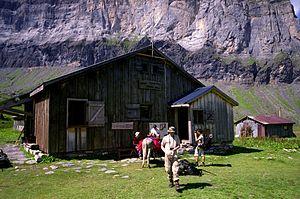
Le refuge Alfred Wills est un refuge situé en France dans le département de la Haute-Savoie en région Auvergne-Rhône-Alpes.